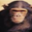
Label: chimpanzee